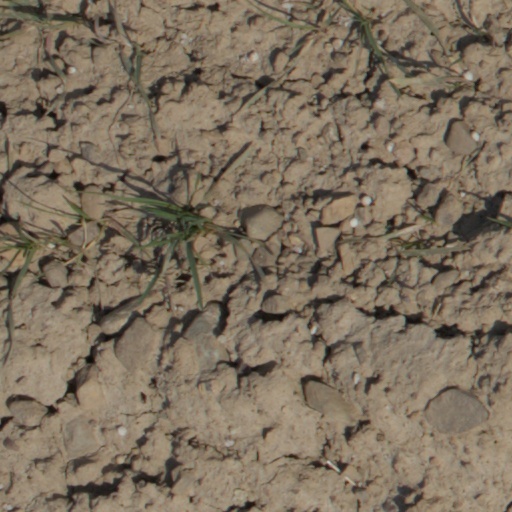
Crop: wheat